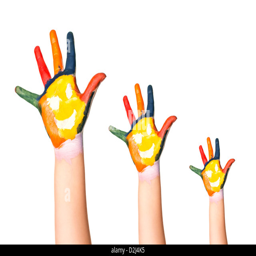
colorful hands in paint with a smile .